Fares and ticketing on the Mass Rapid Transit (Singapore)

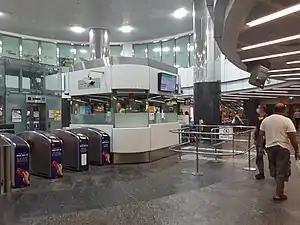
Orchard MRT concourse level with the faregates.

Fares and ticketing on Singapore's public transport system are aimed to break-even or exceed operating expenses. Public transport operators collect fares based on account-based (ABT) and card-based ticketing options, the prices of which are calculated based on the distances travelled between the origin and destination. These prices increase in stages for standard non-concessionary travel, according to the distances travelled. In account-based ticketing, the fare is automatically calculated in the back-end and charged to the passenger post journey. On the other hand, card-based ticketing is proprietary to the transport network and the fare is computed by the system based on the store values recorded in the cards. The public transit system is harmonising towards full ABT.